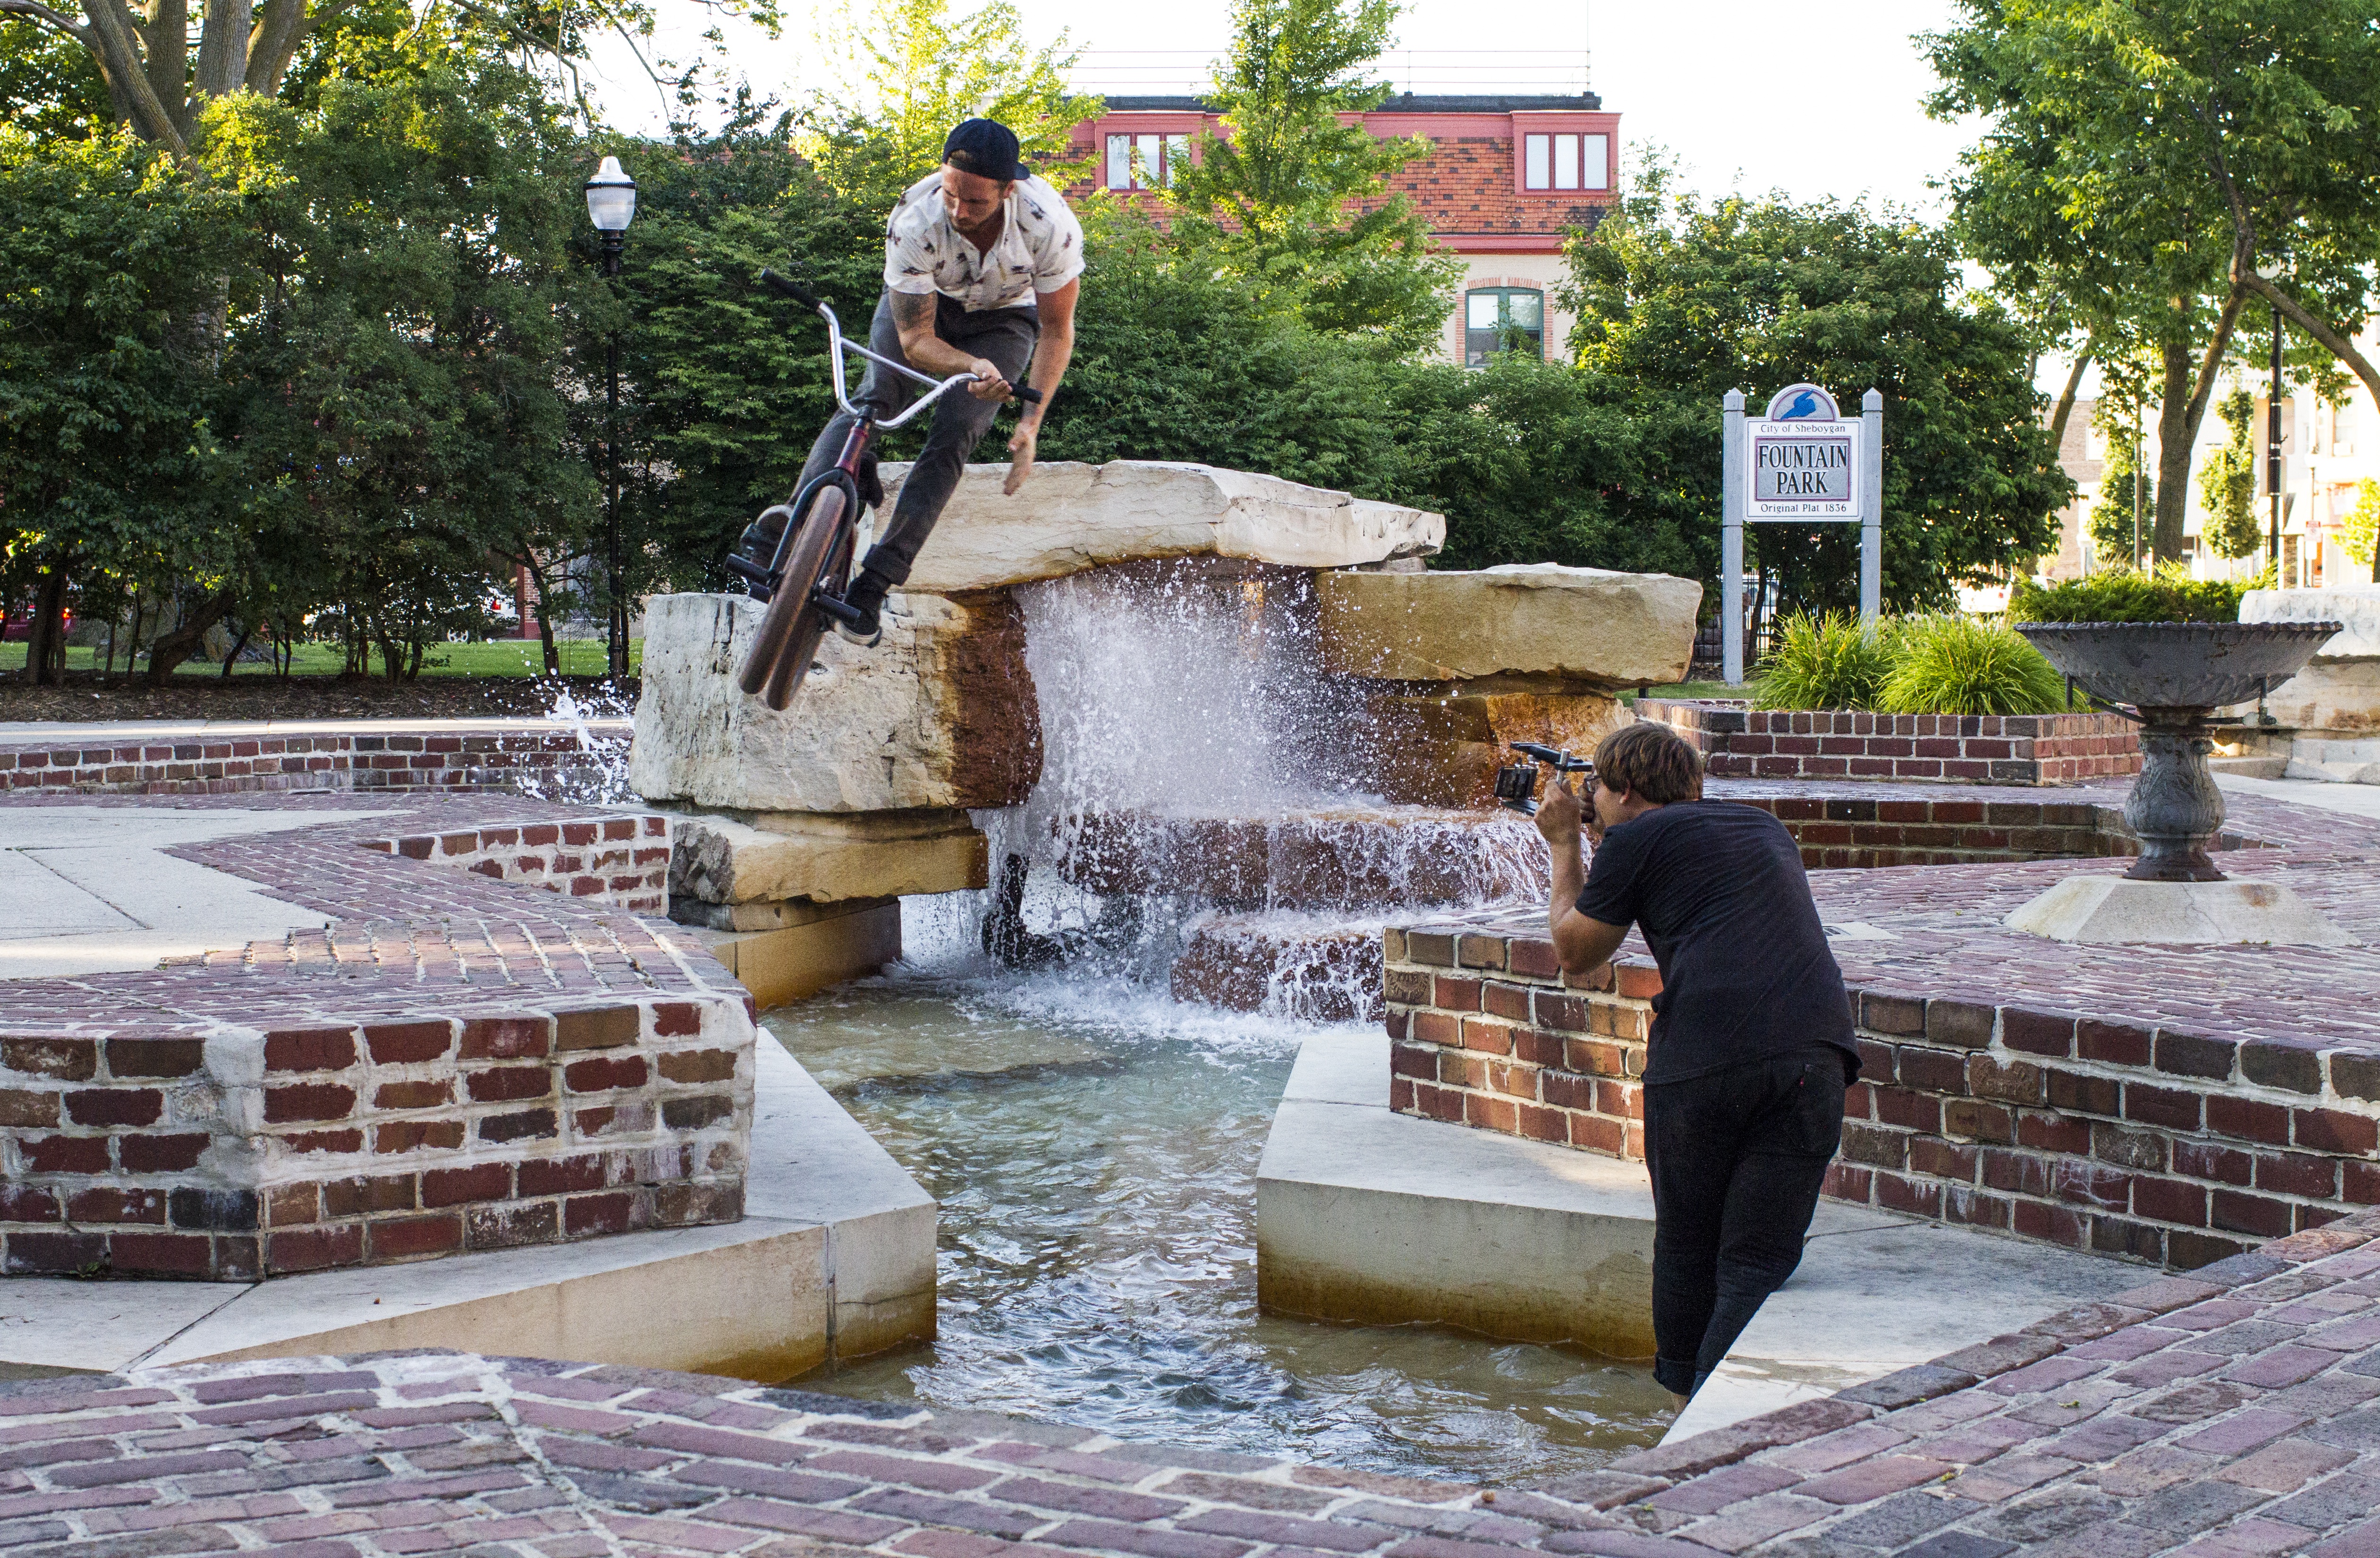
man, water, outdoor, rock, silhouette, person, people, sky, sport, street, camera, wheel, air, adventure, bicycle, bike, city, urban, fly, jump, recreation, cyclist, bush, statue, stream, brunette, young, high, youth, plaza, action, park, backyard, child, ride, extreme, lifestyle, brick, cycle, teenager, activity, bmx, trees, cycling, project, art, fun, courage, biking, danger, filming, fountain, crazy, joy, freestyle, ramp, amusement, teen, risk, active, water feature, dangerous, trick, challenge, stunt, tricks, wisconsin, stunts, excitement, adrenaline, sheboygan